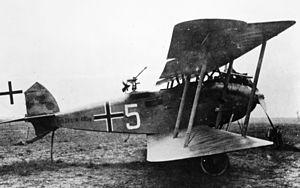
L'Halberstadt C.V est un avion militaire de la Première Guerre mondiale construit par la société Halberstädter Flugzeugwerke.
La Première Guerre mondiale voit le plein essor des premiers avions militaires, après de timides tâtonnements et utilisations avant guerre.